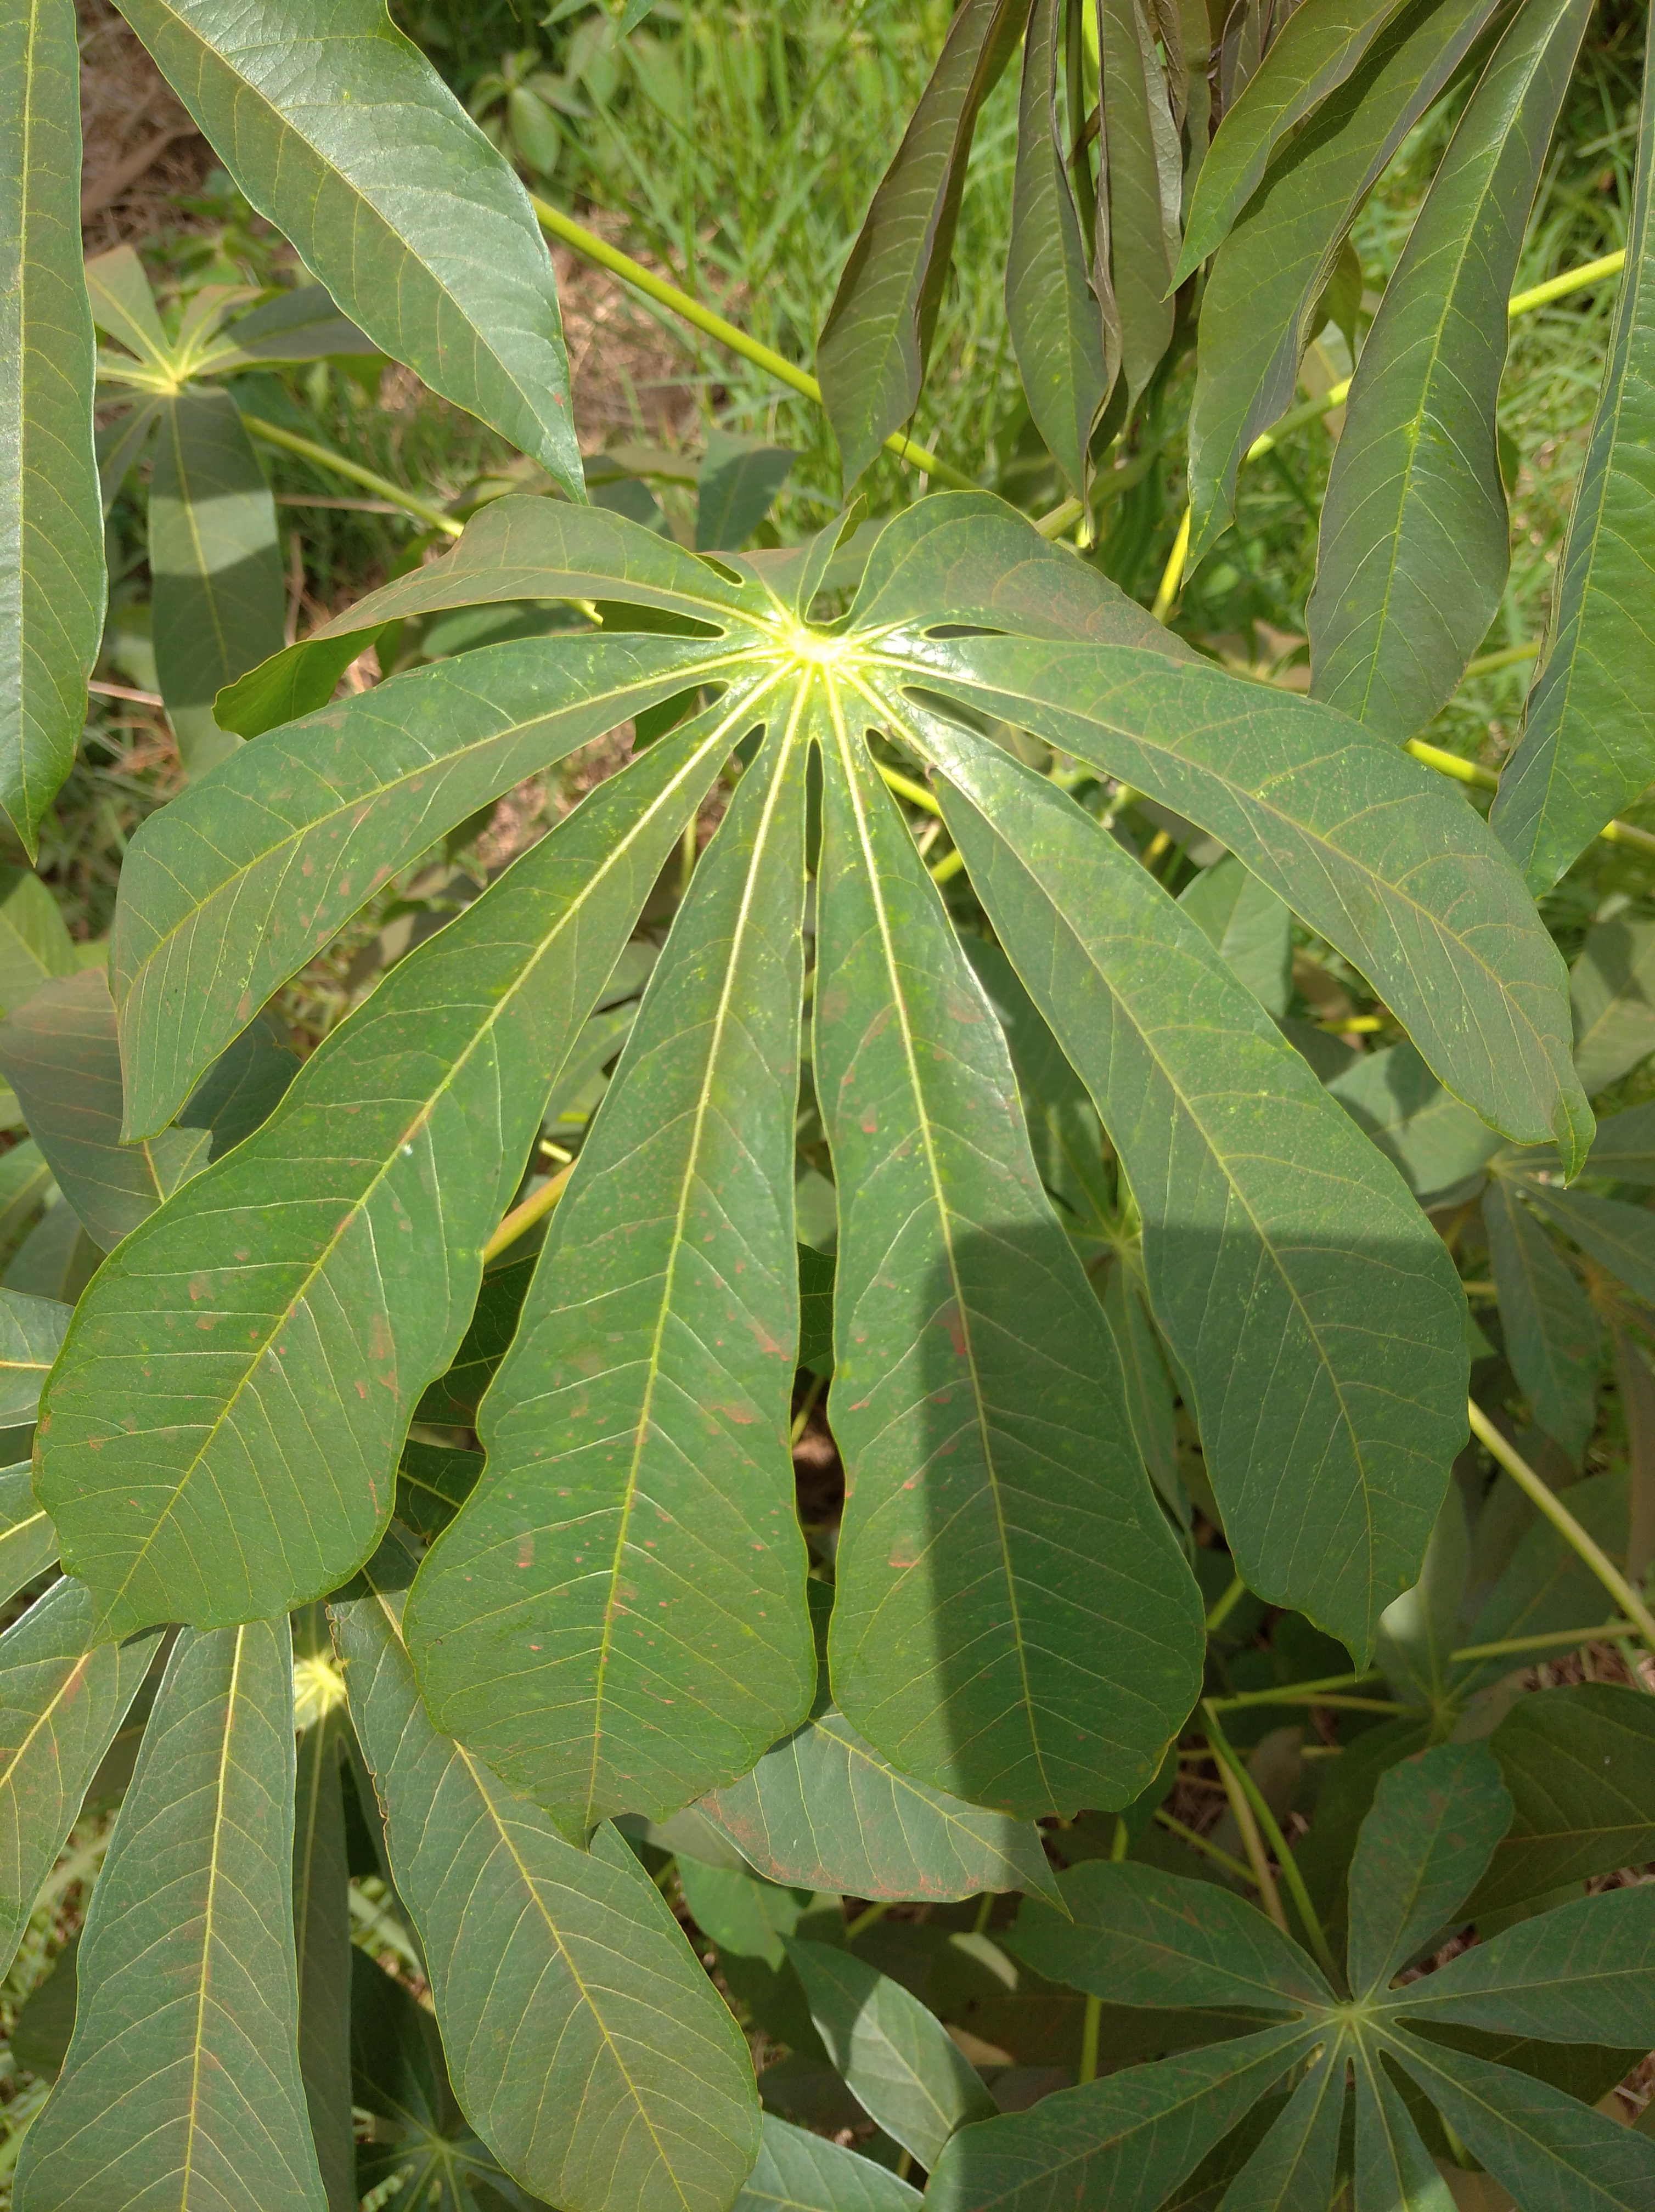
Label: healthy